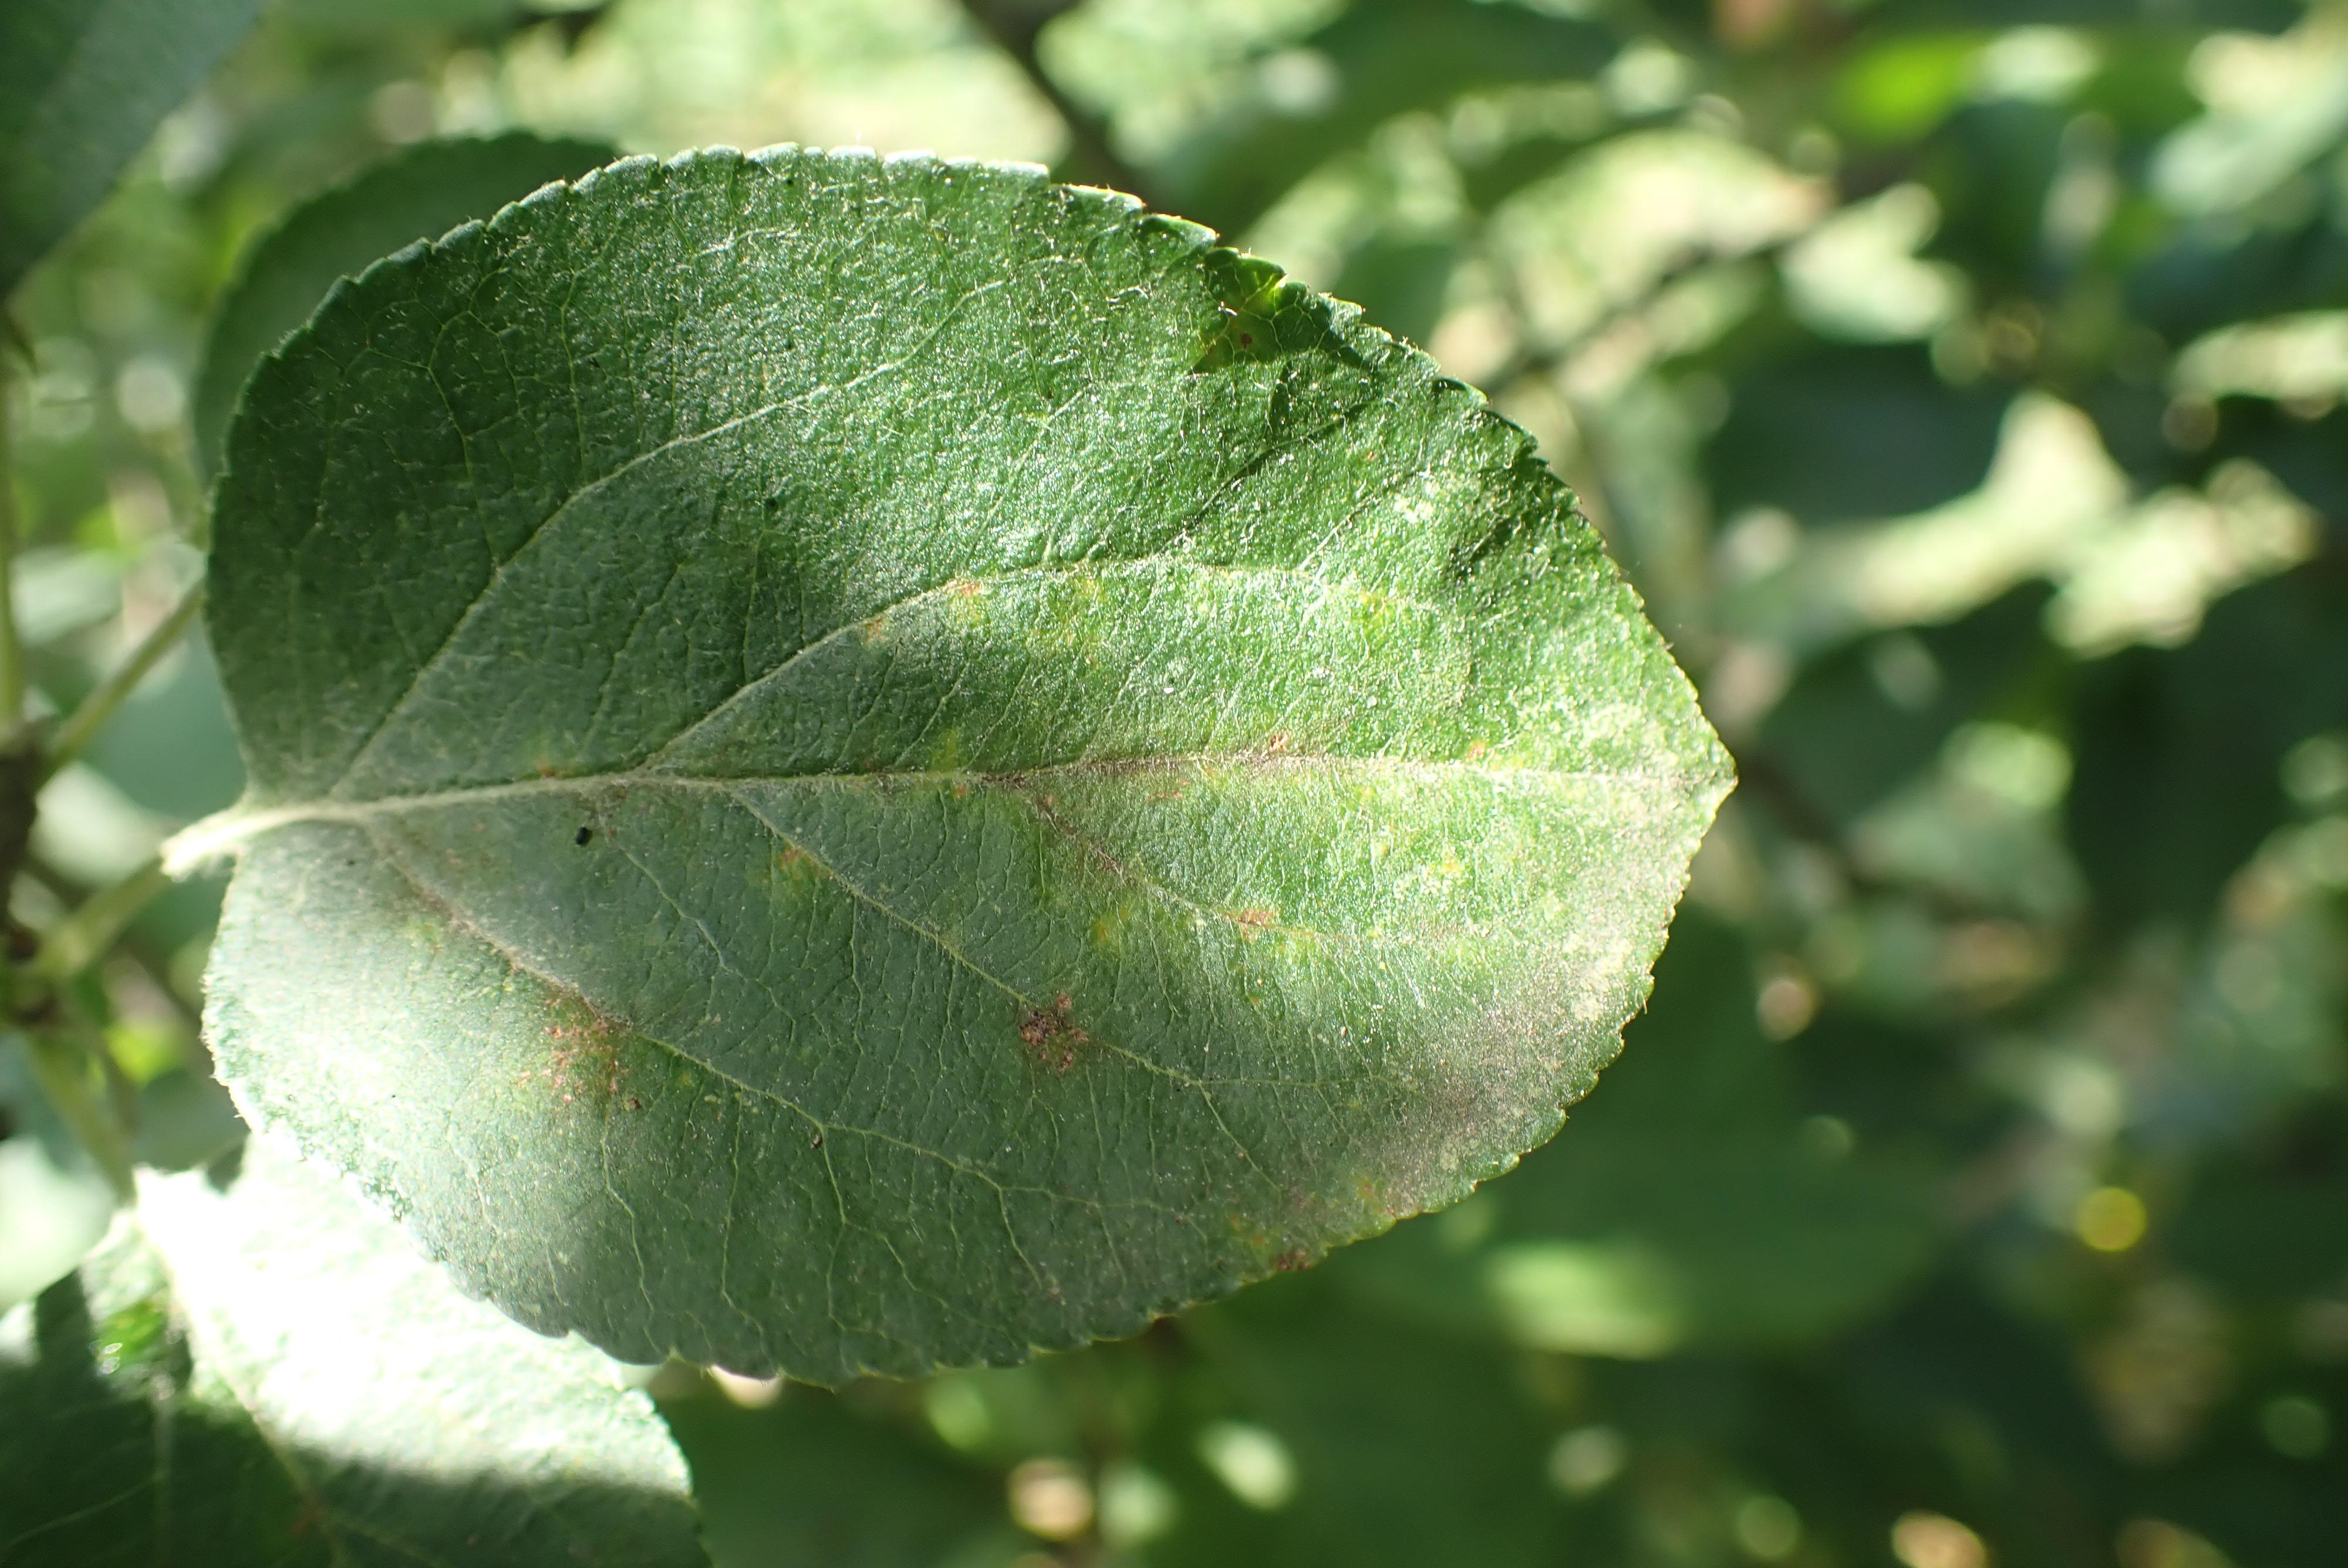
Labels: scab